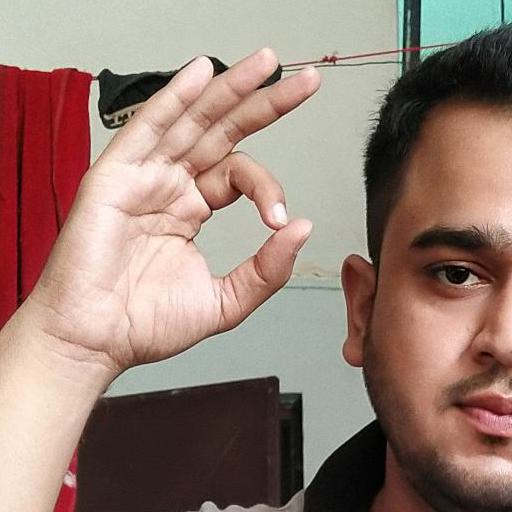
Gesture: ok